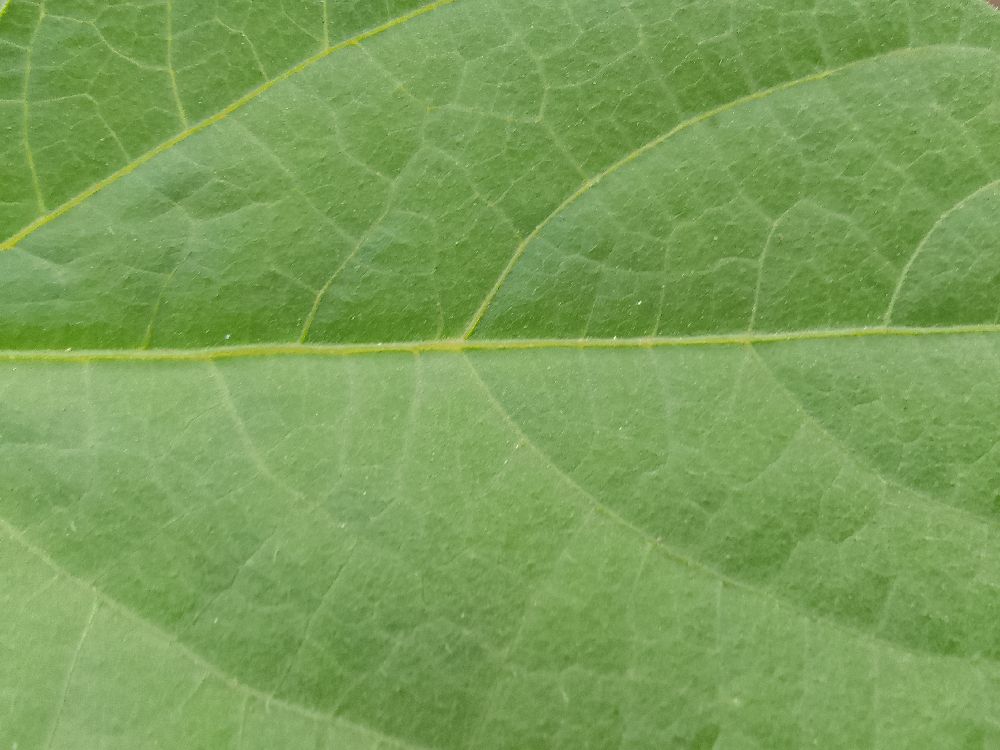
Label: healthy